Wildland fire engine

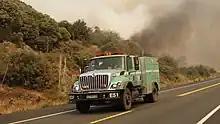
A United States Forest Service wildland fire engine during the 2020 El Dorado Fire in California

A wildland fire engine or brush truck is a fire engine specifically designed to assist in fighting wildfires by transporting firefighters to the scene and providing them with access to the fire, along with water or other equipment. There are multiple types of wildfire apparatus which are used in different scenarios. According to the U.S. National Fire Protection Association, if the apparatus will be used primarily for outdoor and wildland responses, then it is to be considered a wildland fire apparatus and must conform to NFPA 1906.